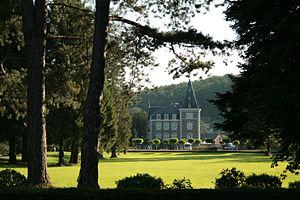
Rendeux (Belgique), le château.
Rendeux est une commune francophone de Belgique située en Région wallonne dans la province de Luxembourg, ainsi qu’une localité où siège son administration.